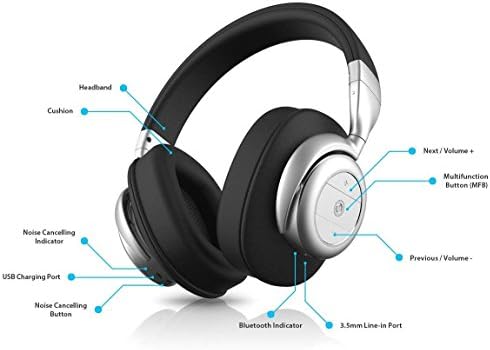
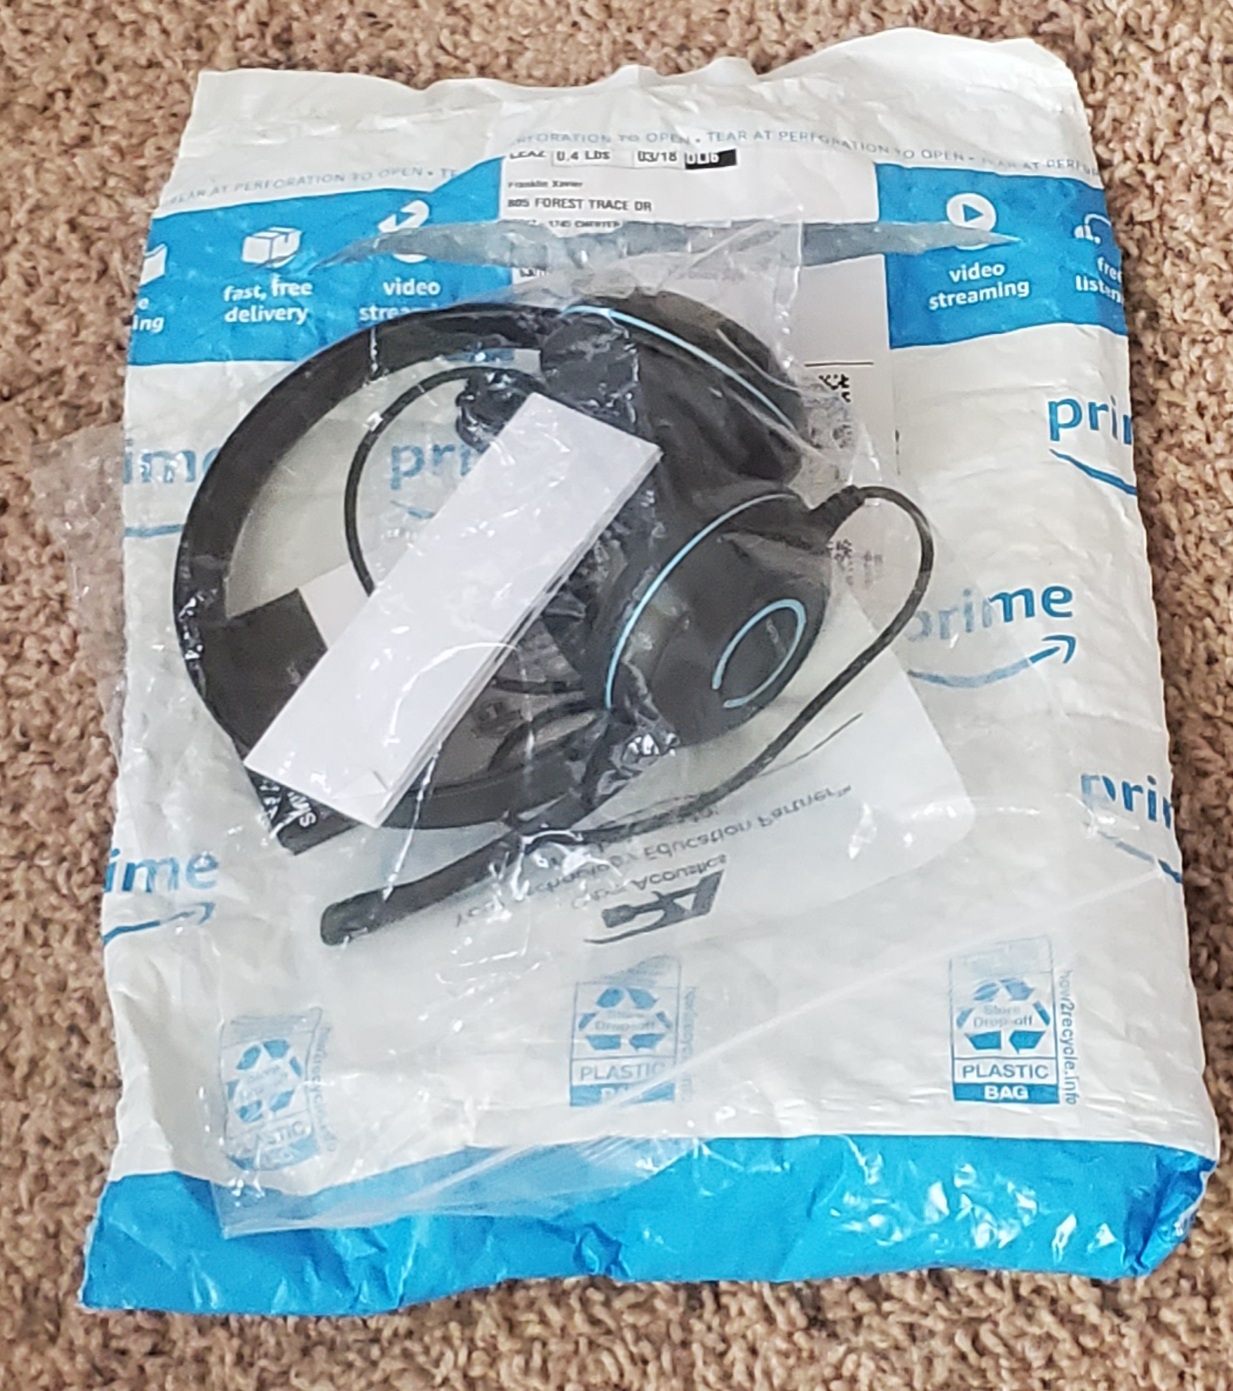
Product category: headphones
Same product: no